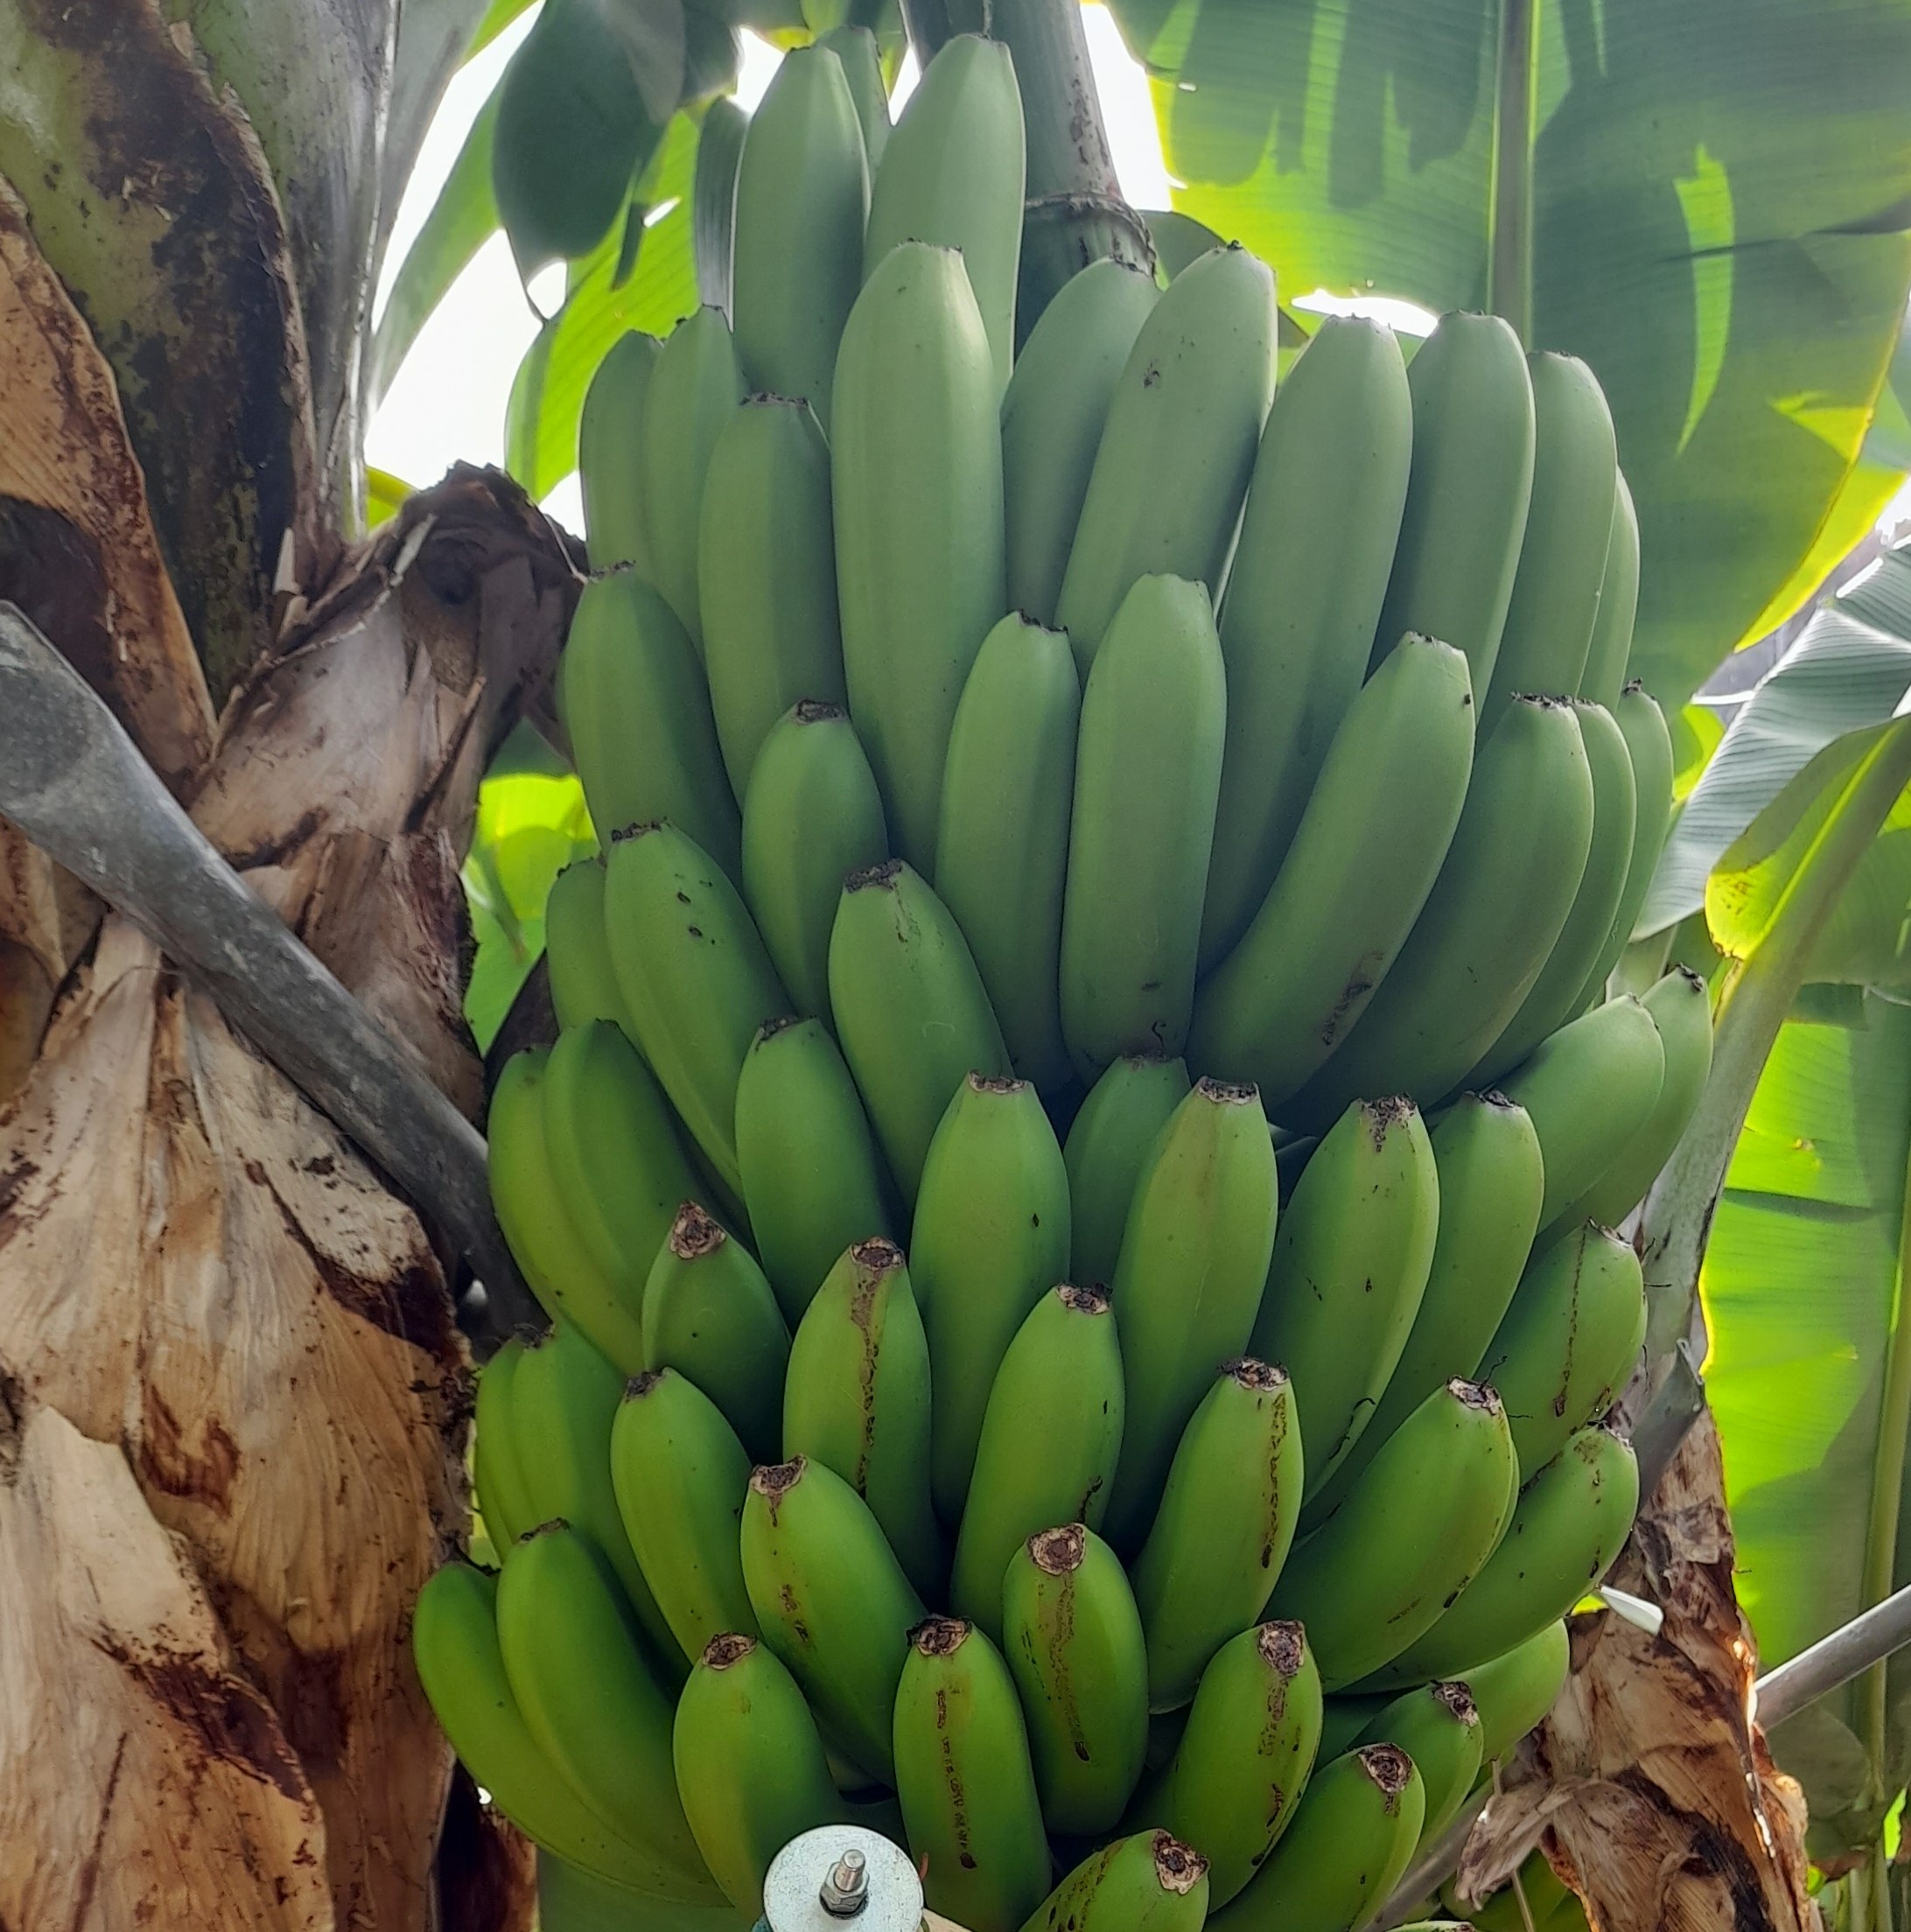
Label: Cut